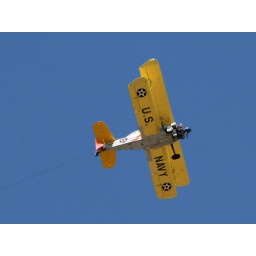
This old plane is regularly used to pull sky advertisements over our city.